Kemeko Deluxe!

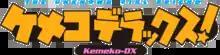

is a Japanese manga series written and illustrated by manga artist Masakazu Iwasaki. The manga began serialization in the monthly "shōnen" manga magazine "Dengeki Comic Gao!" on October 27, 2005, and is published by MediaWorks. The first episode of the anime adaptation was broadcast on October 4, 2008.